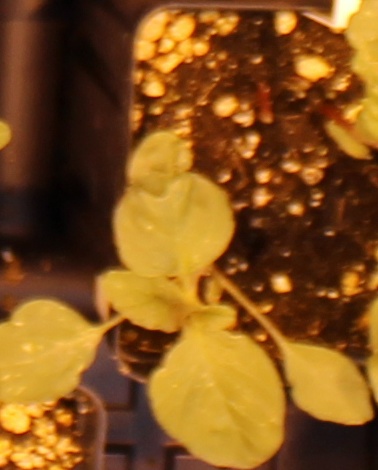
Label: Redroot Pigweed